Michaël Bournival

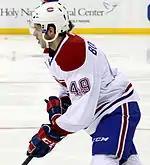
Bournival with the Montreal Canadiens in January 2015

During his final season in 2011–12 as captain with the Shawinigan Cataractes, Bournival was signed to a three-year entry-level contract with the Canadiens on December 21, 2011. In 2012, the Cataractes won their first Memorial Cup.